Boothstown and Ellenbrook (ward)

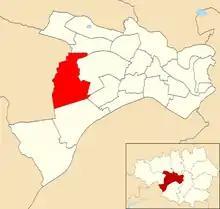
Boothstown and Ellenbrook electoral ward within Salford City Council.

Boundary changes in wards across the City of Salford meant that all three councillors in each ward were required to stand for re-election in the May 2020 poll, although this was postponed for one year due to the COVID-19 pandemic.